Arabization

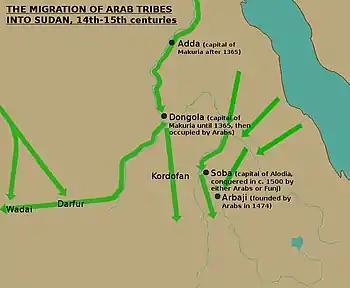
Map showing the late medieval migration of Arabs into Sudan

The migration of Banu Hilal and Banu Sulaym in the 11th century had a much greater influence on the process of Arabization of the population than did the earlier migrations. It played a major role in spreading Bedouin Arabic to rural areas such as the countryside and steppes, and as far as the southern areas near the Sahara. It also heavily transformed the culture of the Maghreb into Arab culture, and spread nomadism in areas where agriculture was previously dominant.